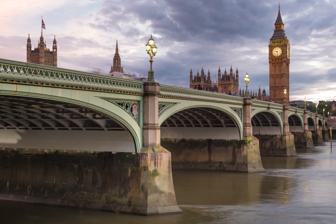
Building: Westminster Bridge
Country: United Kingdom
Year built: 1750
Bridge over the River Thames in London Westminster Bridge Coordinates 51°30′03″N 0°07′19″W / 51.5008°N 0.1219°W / 51.5008; -0.1219 Carries A302 road Crosses River Thames Locale London Maintained by Transport for London Heritage status Grade II* listed structure Preceded by Lambeth Bridge Followed by Hungerford Bridge & Golden Jubilee Bridges Characteristics Design Arch bridge Total length 820 feet (250 m) Width 85 feet (26 m) No. of spans 7 History Designer Thomas Page Opened (first bridge) 18 November 1750 (second bridge) 24 May 1862 Location Westminster Bridge by Joseph Farrington, 1789 (the original bridge) Westminster Bridge is a road-and-foot-traffic bridge crossing over the River Thames in London , linking Westminster on the west side and Lambeth on the east side. The bridge is painted predominantly green, the same colour as the leather seats in the House of Commons which is on the side of the Palace of Westminster nearest to the bridge, but a natural shade similar to verdigris . This is in contrast to Lambeth Bridge , which is red, the same colour as the seats in the House of Lords and is on the opposite side of the Houses of Parliament . In 2005–2007, it underwent a complete refurbishment, including replacing the iron fascias and repainting the whole bridge. It links the Palace of Westminster on the west side of the river with County Hall and the London Eye on the east and was the finishing point during the early years of the London Marathon . The next bridge downstream is the Hungerford Bridge & Golden Jubilee Bridges and upstream is Lambeth Bridge . Westminster Bridge was designated a Grade II* listed structure in 1981. History United Kingdom legislation Westminster Bridge Act 1735 Act of Parliament Parliament of Great Britain Long title An Act for building a Bridge cross the River Thames, from The New Palace Yard, in the City of Westminster, to the opposite Shore in the County of Surrey. Citation 9 Geo. 2 . c. 29 Dates Royal assent 20 May 1736 Other legislation Repealed by Westminster Bridge Act 1853 Status: Repealed United Kingdom legislation Westminster Bridge Act 1736 Act of Parliament Parliament of Great Britain Long title An Act for explaining and amending an Act passed in the Ninth Year of the Reign of His present Majesty, intituled, "An Act for building a Bridge cross the River Thames, from The New Palace Yard, in the City of Westminster, to the opposite Shore, in the County of Surrey." Citation 10 Geo. 2 . c. 16 Dates Royal assent 21 June 1737 Other legislation Repealed by Westminster Bridge Act 1853 Status: Repealed United Kingdom legislation Westminster Bridge Act 1737 Act of Parliament Parliament of Great Britain Long title An Act for building a Bridge cross the River Thames, from the Woolstaple, or thereabouts, in the Parish of Saint Margaret, in the City of Westminster, to the opposite Shore, in the County of Surrey. Citation 11 Geo. 2 . c. 25 Dates Royal assent 20 May 1738 Other legislation Repealed by Westminster Bridge Act 1853 Status: Repealed United Kingdom legislation Westminster Bridge Act 1738 Act of Parliament Parliament of Great Britain Long title An Act to enlarge the Powers of the Commissioners for building a Bridge cross the River Thames, from The Woolstaple, or thereabouts, in the Parish of Saint Margaret, in the City of Westminster, to the opposite Shore, in the County of Surrey; and to enable them, by a Lottery, to raise Money, for the several Purposes therein mentioned; and to enlarge the Time for exchanging Tickets unclaimed in the last Lottery for the said Bridge; and to make Provision for Tickets in the said Lottery, lost, burnt, or otherwise destroyed. Citation 12 Geo. 2 . c. 33 Dates Royal assent 13 June 1739 Other legislation Repealed by Westminster Bridge Act 1853 Status: Repealed United Kingdom legislation Westminster Bridge Act 1739 Act of Parliament Parliament of Great Britain Long title An Act to give further Powers to the Commissioners for building a Bridge cross the River Thames, from the City of Westminster to the opposite Shore in the County of Surrey; and to enable them to raise a further Sum of Money, towards finishing the said Bridge, and to perform the other Trusts reposed in them. Citation 13 Geo. 2 . c. 16 Dates Royal assent 29 April 1740 Other legislation Repealed by Westminster Bridge Act 1853 Status: Repealed United Kingdom legislation Westminster Bridge Act 1740 Act of Parliament Parliament of Great Britain Long title An Act to enable the Commissioners for building a Bridge cross the River Thames, from the City of Westminster, to the opposite Shore in the County of Surrey, to raise a further Sum of Money, towards finishing the said Bridge, and to perform the other Trusts reposed in them; and for exchanging of Tickets unclaimed in the Westminster Bridge Lottery of the Twelfth Year of His present Majesty's Reign; and for making Provision for Tickets in the said Lottery, lost, burnt, or otherwise destroyed. Citation 14 Geo. 2 . c. 40 Dates Royal assent 25 April 1741 Other legislation Repealed by Westminster Bridge Act 1853 Status: Repealed United Kingdom legislation Westminster Bridge Act 1741 Act of Parliament Parliament of Great Britain Long title An Act for the better enabling the Commissioners for building a Bridge cross the River Thames, from the City of Westminster to the opposite Shore in the County of Surrey, to finish the said Bridge, and to perform the other Trusts reposed in them; and for enlarging the Time for exchanging of Tickets unclaimed in the last Lottery for the said Bridge, and to make Provision for Tickets in the said Lottery, lost, burnt, or otherwise destroyed. Citation 15 Geo. 2 . c. 26 Dates Royal assent 15 July 1742 Other legislation Repealed by Westminster Bridge Act 1853 Status: Repealed United Kingdom legislation Westminster Bridge Act 1743 Act of Parliament Parliament of Great Britain Long title An Act to explain and make more effectual several Acts of Parliament, passed in the Reign of His present Majesty, for building a Bridge cross the River Thames, from the City of Westminster, to the opposite Shore in the County of Surrey; and for the better enabling the Commissioners for building the said Bridge to finish the same, and to perform the other Trusts reposed in them; as also for granting further Time for exchanging the Tickets unclaimed in the last Lottery for the said Bridge, and to make Provision for Tickets in the said Lottery, lost, burnt, or otherwise destroyed. Citation 17 Geo. 2 . c. 32 Dates Royal assent 12 May 1744 Other legislation Repealed by Westminster Bridge Act 1853 Status: Repealed United Kingdom legislation Westminster Bridge Act 1744 Act of Parliament Parliament of Great Britain Long title An Act for granting further Powers to the Commissioners for building a Bridge cross the River Thames, from the City of Westminster, to the opposite Shore in the County of Surrey; and for the better enabling them to finish the said Bridge, and to perform the other Trusts reposed in them. Citation 18 Geo. 2 . c. 29 Dates Royal assent 2 May 1745 Other legislation Repealed by Westminster Bridge Act 1853 Status: Repealed United Kingdom legislation Westminster Bridge Act 1756 Act of Parliament Parliament of Great Britain Long title An Act to enable the Commissioners for building a Bridge cross the River Thames, from the City of Westminster, to the opposite Shore in the County of Surry, to purchase Houses and Grounds, and to widen the Ways, and make more safe and commodious the Streets, Avenues, and Passages, leading from Charing Cross to the Two Houses of Parliament, Westminster Hall, and the Courts of Justice there, and Westminster Bridge; and to enable a less Number of Commissioners to execute the several Acts relating to the said Bridge than at present are required by Law; and for Relief of George and James King, with regard to a Lease taken by their late Father from the said Commissioners. Citation 29 Geo. 2 . c. 38 Dates Royal assent 27 May 1756 Other legislation Repealed by Westminster Bridge Act 1853 Status: Repealed United Kingdom legislation Westminster Bridge Act 1757 Act of Parliament Parliament of Great Britain Long title An Act to enable the Commissioners for building Westminster Bridge to widen the Street, or Avenue, leading from Cockspur Street to the Passage in Spring Garden, near Saint James's Park. Citation 30 Geo. 2 . c. 34 Dates Royal assent 28 June 1757 Other legislation Repealed by Westminster Bridge Act 1853 Status: Repealed United Kingdom legislation Prickard's Estate and Westminster Bridge Commissioners Act 1814 Act of Parliament Parliament of the United Kingdom Long title An Act for vesting in the Commissioners of Westminster Bridge the legal Estate in Fee Simple of certain Estates vested in Thomas Prickard, an Infant Trustee, and others; and for confirming a Sale made by the said Commissioners, and for making them a Corporation, and giving them further Powers of selling and leasing. Citation 54 Geo. 3 . c. cxxxii Dates Royal assent 17 June 1814 Other legislation Repealed by Westminster Bridge Act 1853 Status: Repealed Text of statute as originally enacted United Kingdom legislation Westminster Bridge Act 1850 Act of Parliament Parliament of the United Kingdom Long title An Act to enable the Commissioners of Westminster Bridge to build a temporary Bridge across the River Thames from Bridge Street in the City of Westminster to the opposite Shore in the County of Surrey. Citation 13 & 14 Vict. c. cxii Dates Royal assent 14 August 1850 Other legislation Repealed by Westminster Bridge Act 1853 Status: Repealed Text of statute as originally enacted United Kingdom legislation Westminster Bridge Act 1853 Act of Parliament Parliament of the United Kingdom Long title An Act to transfer Westminster Bridge and the estates of the Commissioners of Westminster Bridge to the Commissioners of Her Majesty's Works and Public Buildings, and to enable such last-mentioned Commissioners to remove the present bridge and to build a new bridge on or near the site thereof. Citation 16 & 17 Vict. c. 46 Dates Royal assent 4 August 1853 Other legislation Repeals/revokes Westminster Bridge Act 1735 Westminster Bridge Act 1736 Westminster Bridge Act 1737 Westminster Bridge Act 1738 Westminster Bridge Act 1739 Westminster Bridge Act 1740 Westminster Bridge Act 1741 Westminster Bridge Act 1743 Westminster Bridge Act 1744 Westminster Bridge Act 1757 Westminster Bridge Act 1756 Prickard's Estate and Westminster Bridge Commissioners Act 1814 Westminster Bridge Act 1850 Text of statute as originally enacted United Kingdom legislation Westminster Bridge Act 1859 Act of Parliament Parliament of the United Kingdom Long title An Act to empower the Commissioners of Her Majesty's Works and Public Buildings to acquire additional Space for the Western Approach to Westminster New Bridge. Citation 22 & 23 Vict. c. 58 Dates Royal assent 13 August 1859 Other legislation Repealed by Local Law (Greater London Council and Inner London Boroughs) Order 1965 Status: Repealed United Kingdom legislation Westminster Bridge Act 1864 Act of Parliament Parliament of the United Kingdom Long title An Act for the better regulation of the traffic on Westminster Bridge and for the prevention of obstructions thereon. Citation 27 & 28 Vict. c. 88 Dates Royal assent 29 July 1864 Other legislation Repealed by Statute Law (Repeals) Act 1973 Status: Repealed For over 600 years (at least 1129–1729), the nearest Thames bridge to London Bridge was at Kingston . From late Tudor times congestion in trading hours at London Bridge (for road goods and carriages from Kent , Essex , much of Surrey , Middlesex and beyond) often amounted to more than an hour. A bridge at Westminster was proposed in 1664, but opposed by the Corporation of London and the watermen . Further opposition held sway in 1722. However an intervening bridge (albeit in timber) was built at Putney in 1729 and the scheme received parliamentary approval in 1736. Financed by private capital, lotteries and grants, Westminster Bridge was built between 1739–1750, under the supervision of the Swiss engineer Charles Labelye . The bridge opened on 18 November 1750. The City of London responded to Westminster Bridge and the population growth by removing the buildings on London Bridge and widening it in 1760–63. With Putney Bridge, the bridge paved the way for four others within three decades: Blackfriars Bridge (1769, built by the City), Kew Bridge (1759), Battersea Bridge (1773), and Richmond Bridge (1777) by which date roads and vehicles were improved and fewer regular goods transported by water. The bridge assisted the expanding West End to the developing South London as well as goods and carriages from the more estuarine counties and the East Sussex and Kentish ports. Without the bridge, traffic to and from the greater West End would have to negotiate streets often as congested as London Bridge , principally the Strand/Fleet Street and New Oxford Street/Holborn. Roads on both sides of the river were also built and improved, including Charing Cross Road and around the Elephant & Castle in Southwark . By the mid-19th century the bridge was subsiding badly and expensive to maintain. The current bridge was designed by Thomas Page and opened on 24 May 1862. With a length of 820 feet (250 m) and a width of 85 feet (26 m), it is a seven-arch, cast-iron bridge with Gothic detailing by Charles Barry (the architect of the Palace of Westminster ). The bridge carried a tram line for much of the first half of the twentieth century, from 1906 until 1952. On 5 July that year the last tram made a ceremonial journey across the bridge. Since the removal of Rennie's New London Bridge in 1967 it is the oldest road structure which crosses the Thames in central London. On 22 March 2017, a terrorist attack started on the bridge and continued into Bridge Street and Old Palace Yard . Five people – three pedestrians, one police officer, and the attacker – died as a result of the incident. A colleague of the officer (who was stationed nearby) was armed and shot the attacker. More than 50 people were injured. An investigation into the attack was conducted by the Metropolitan Police. Image gallery The Building of Westminster Bridge by Samuel Scott , 1742 The first Westminster Bridge as painted by Canaletto , 1747. Yale Center for British Art , New Haven. London Seen Through an Arch of Westminster Bridge by Canaletto , 1747 Westminster Bridge, around 1750. The proprietors of the bridge had to pay compensation to the operators of the earlier 'Horseferry', and to local watermen 1897 map, showing Lambeth Palace , Lambeth Bridge , the Houses of Parliament and Westminster Bridge Westminster & Lambeth, 1746. Westminster Bridge, opened in 1740, connects Westminster to Lambeth ; Huntley Ferry crosses the river on the site of the future Vauxhall Bridge The Burning of the Houses of Lords and Commons by J. M. W. Turner , 1835, with Westminster Bridge on the right Street lamps on the bridge The coats of arms of Queen Victoria and Albert, Prince Consort on the bridge The coat of arms of Henry John Temple, 3rd Viscount Palmerston on the bridge. Palmerston was Prime Minister when the current bridge was opened. Westminster Bridge By-Laws Notice The South Bank Lion at the east end of Westminster Bridge In popular culture Westminster Bridge and surrounding landmarks at night Street artists on Westminster Bridge and London Eye in the background In the 1964 Doctor Who serial The Dalek Invasion of Earth , the Daleks are seen moving across it in the 22nd Century . In 1807 the famous poem Composed upon Westminster Bridge, September 3, 1802 by William Wordsworth, written while standing on Westminster Bridge, was published in the "Collection of Poems" in two volumes. In the 2002 British horror film 28 Days Later , the protagonist awakes from a coma to find London deserted and walks over an eerily empty Westminster Bridge whilst looking for signs of life. Westminster Bridge is the start and finish point for the Bridges Handicap Race, a traditional London running race. The bridge was the site of a Pit Stop during the fourth season of the Israeli version of The Amazing Race . In the finale of the 24th James Bond film Spectre , Blofeld 's helicopter crashes into Westminster Bridge. In the 2019 mobile game Mario Kart Tour , a track based on London called London Loop is featured in the game and makes an appearance in the Mario Kart 8 Deluxe Booster Course Pass DLC Wave 2. In all three variants of the original track in Mario Kart Tour, the race begins on the bridge, as well as in Mario Kart 8 Deluxe. See also List of crossings of the River Thames List of bridges in London References